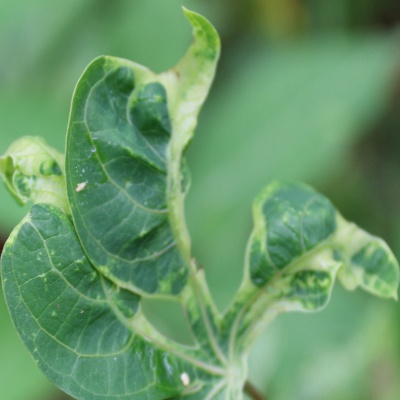
Crop: Cassava
Condition: mosaic